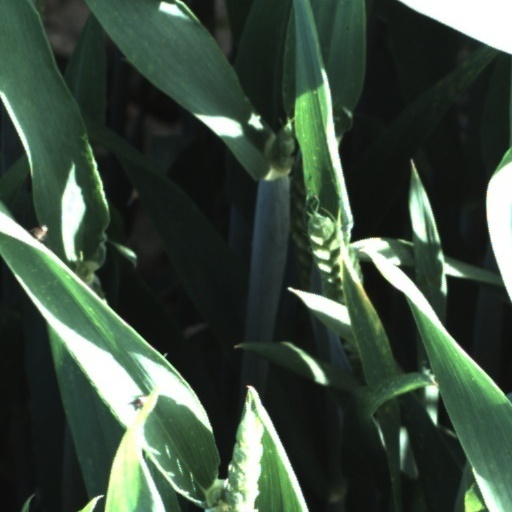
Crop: wheat